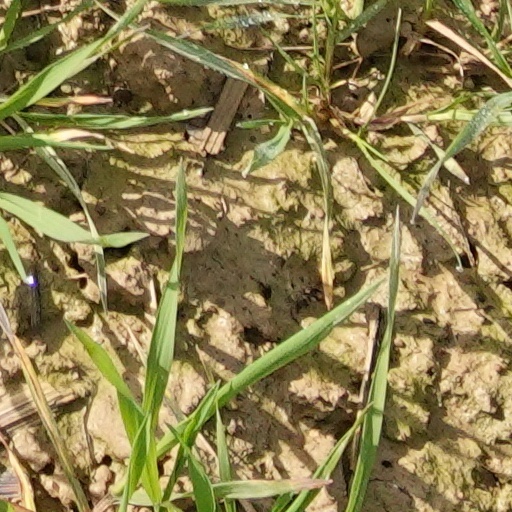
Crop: wheat